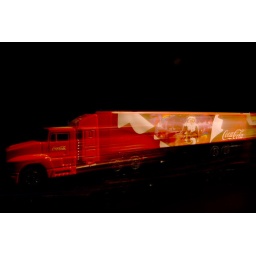
Strobist info: Sunpack auto 266d, bounced off white ceiling to blow out background. Front lit by household desk lamp